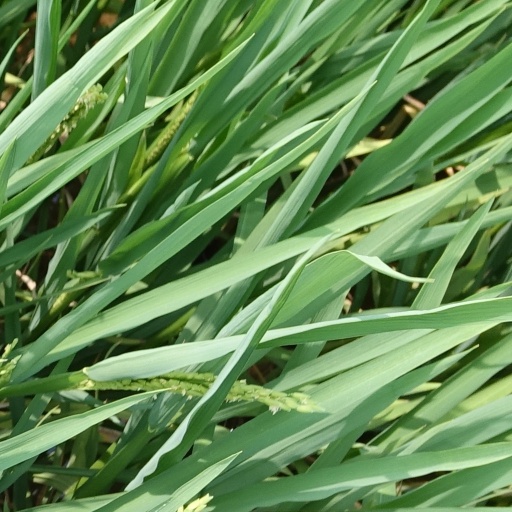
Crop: rice